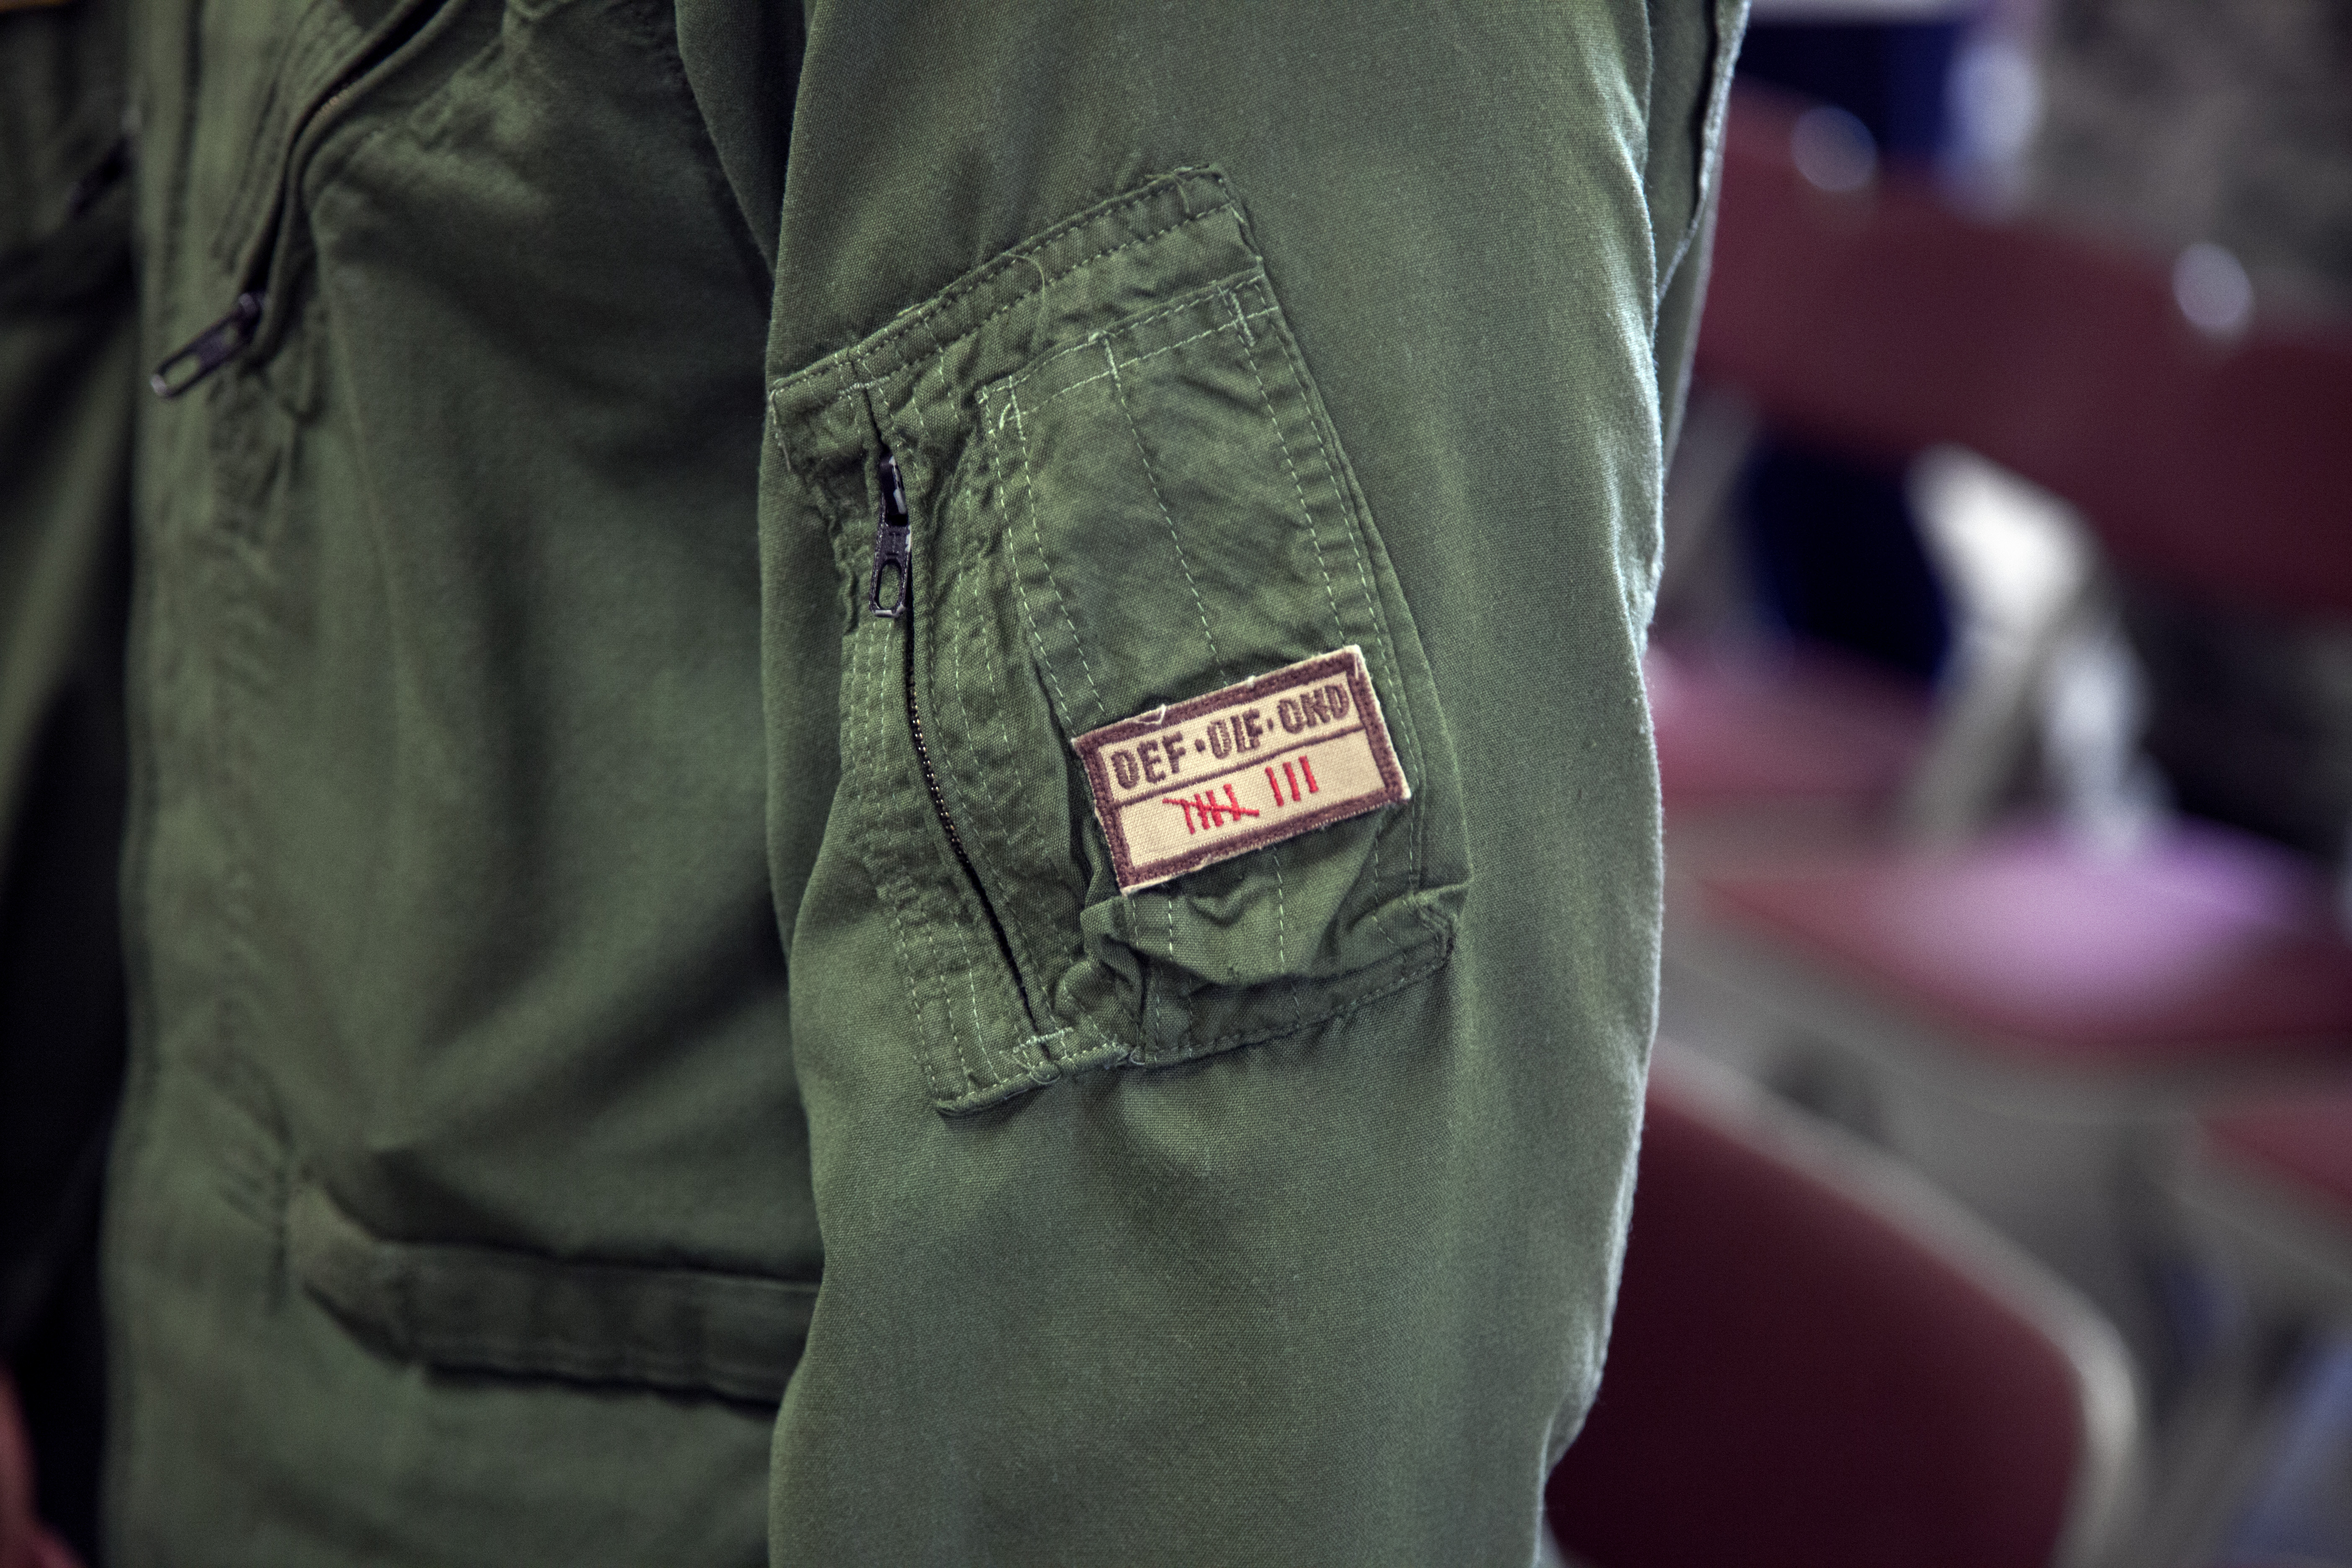
leather, spring, green, red, color, fashion, clothing, jacket, outerwear, textile, 2015, 365, 3652015imstillstanding, moralepatch, thejungianthingsir